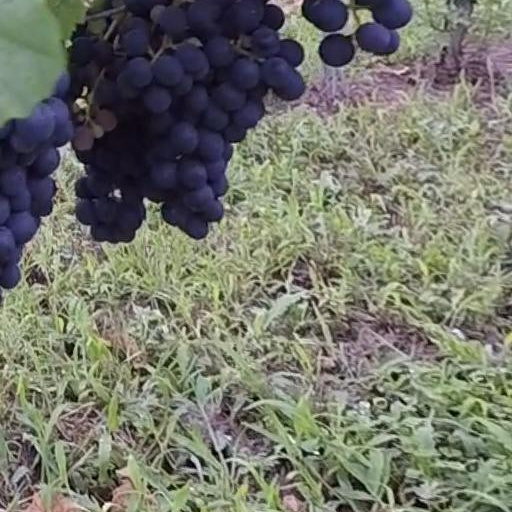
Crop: grape